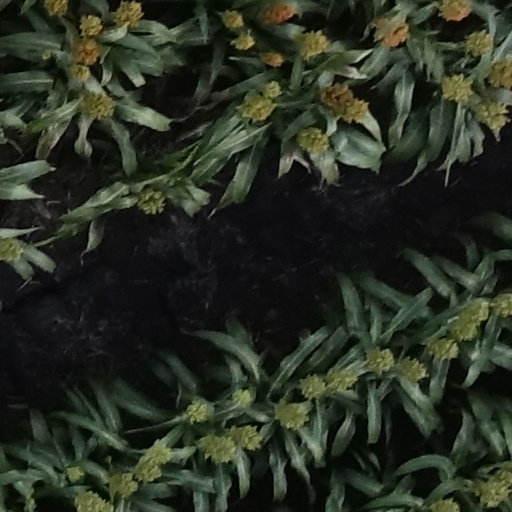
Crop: sorghum